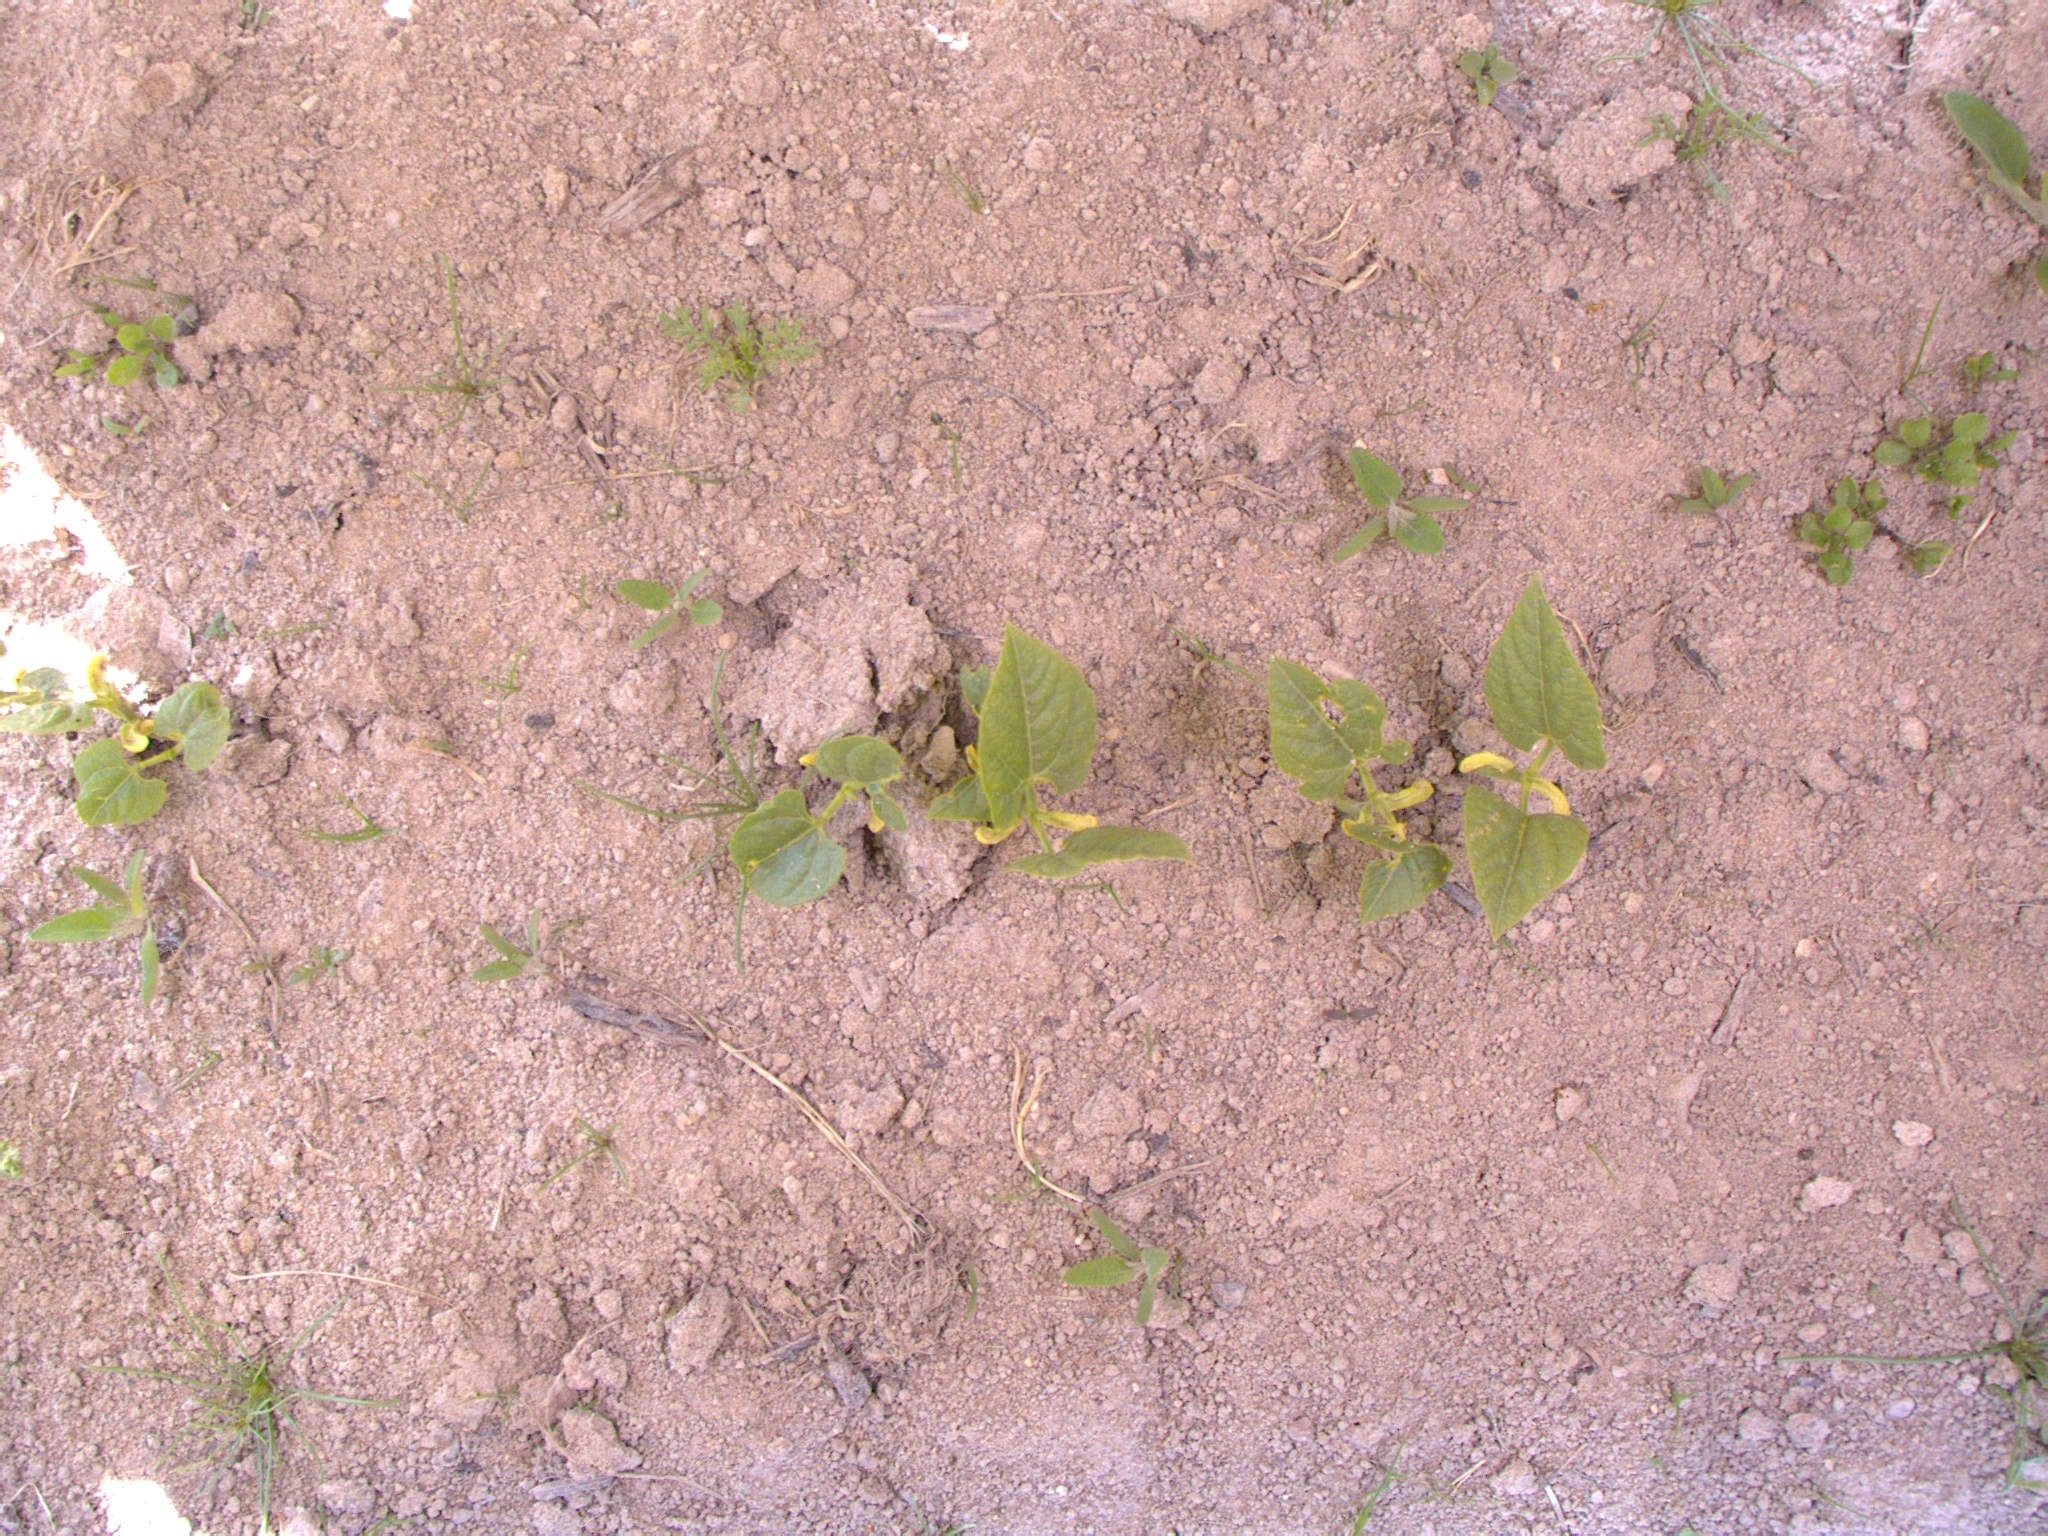
Crop: bean
Objects: bean, bean, bean, bean, bean, bean